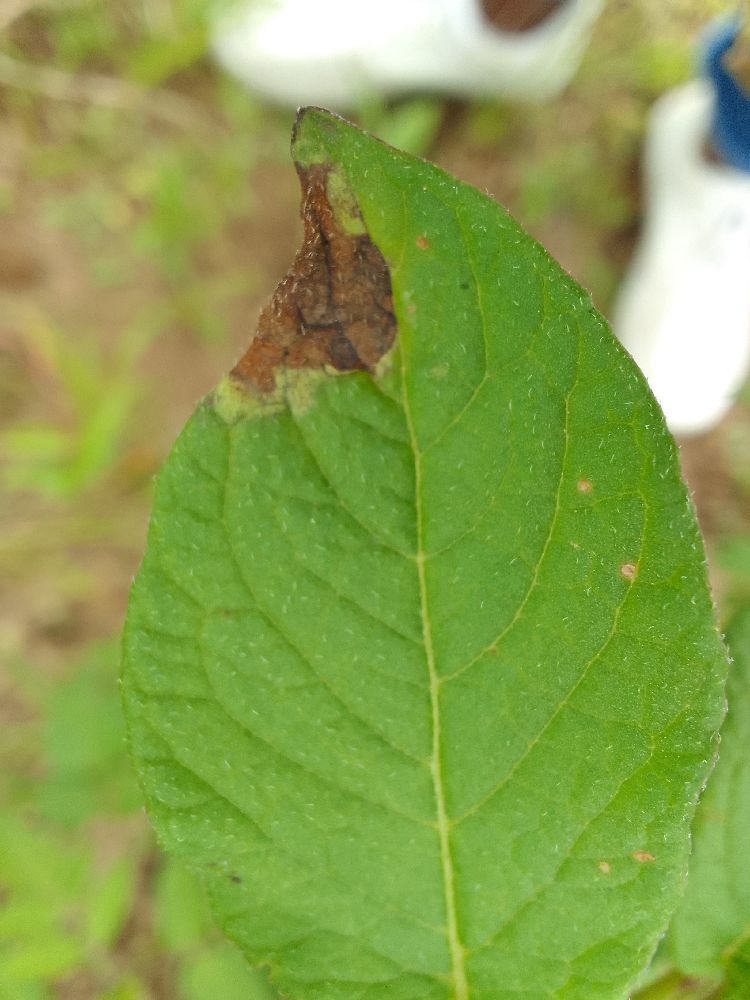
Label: Late blight